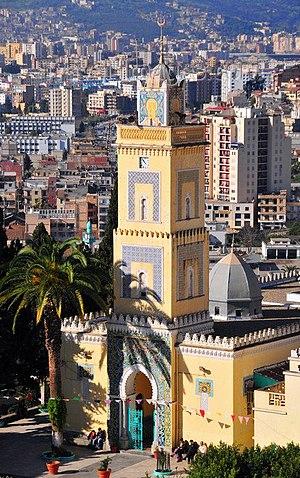
Mosquée Sidi Soufi Béjaïa, Algérie
Béjaïa, est une commune algérienne située en bordure de la mer Méditerranée, à 220 km à l'est d'Alger. Elle est le chef-lieu de la wilaya de Béjaïa et de la daïra de Béjaïa, en Petite Kabylie.
Cet article présente une liste de grandes mosquées historiques d'Algérie, non exhaustive.